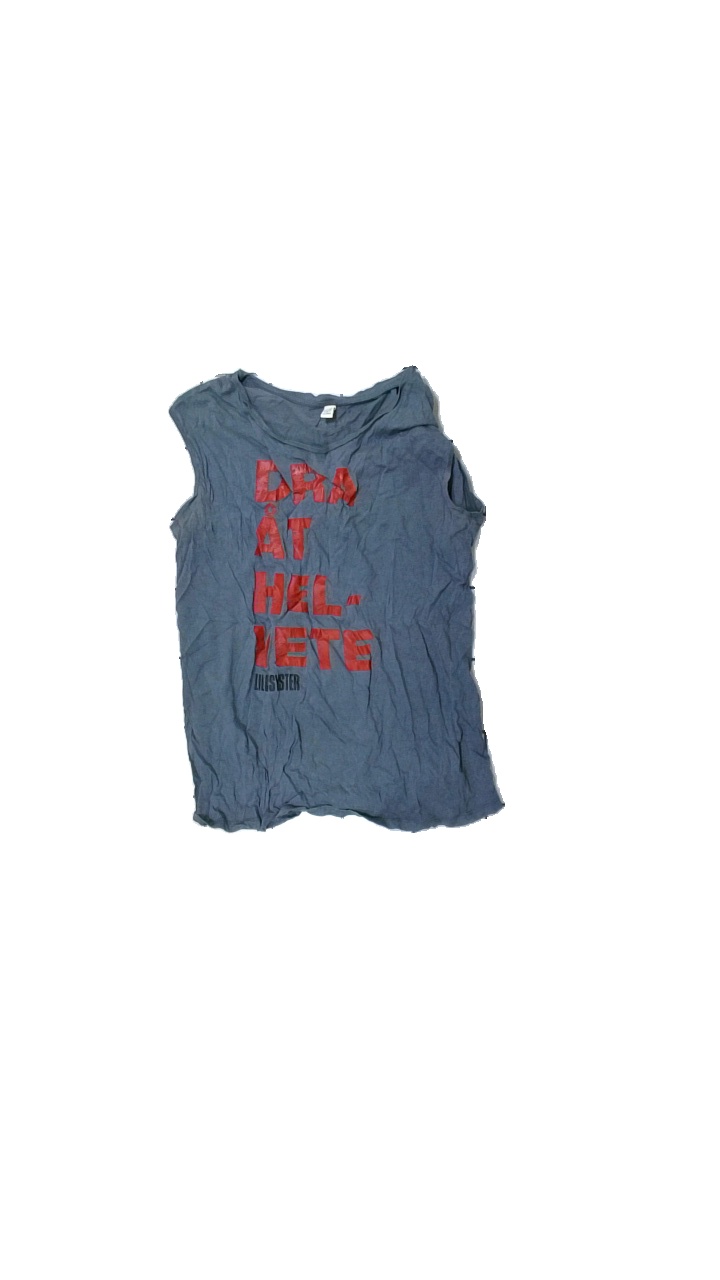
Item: Tank Top (Men)
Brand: Earth Positive
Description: grey tank top with print
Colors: Grey
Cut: Loose
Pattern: Other
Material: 74% Cotton 26% Viscose
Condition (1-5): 2
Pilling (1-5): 5
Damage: damaged print
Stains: Minor
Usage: Export
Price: <50